Naga Panchami

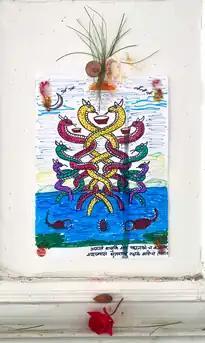
Hand drawn Nag Panchami poster above the main door of a Nepali house in the United States

In South India, snake is identified with Subramanya (Commander of the celestial army) and also with Shiva and Vishnu.